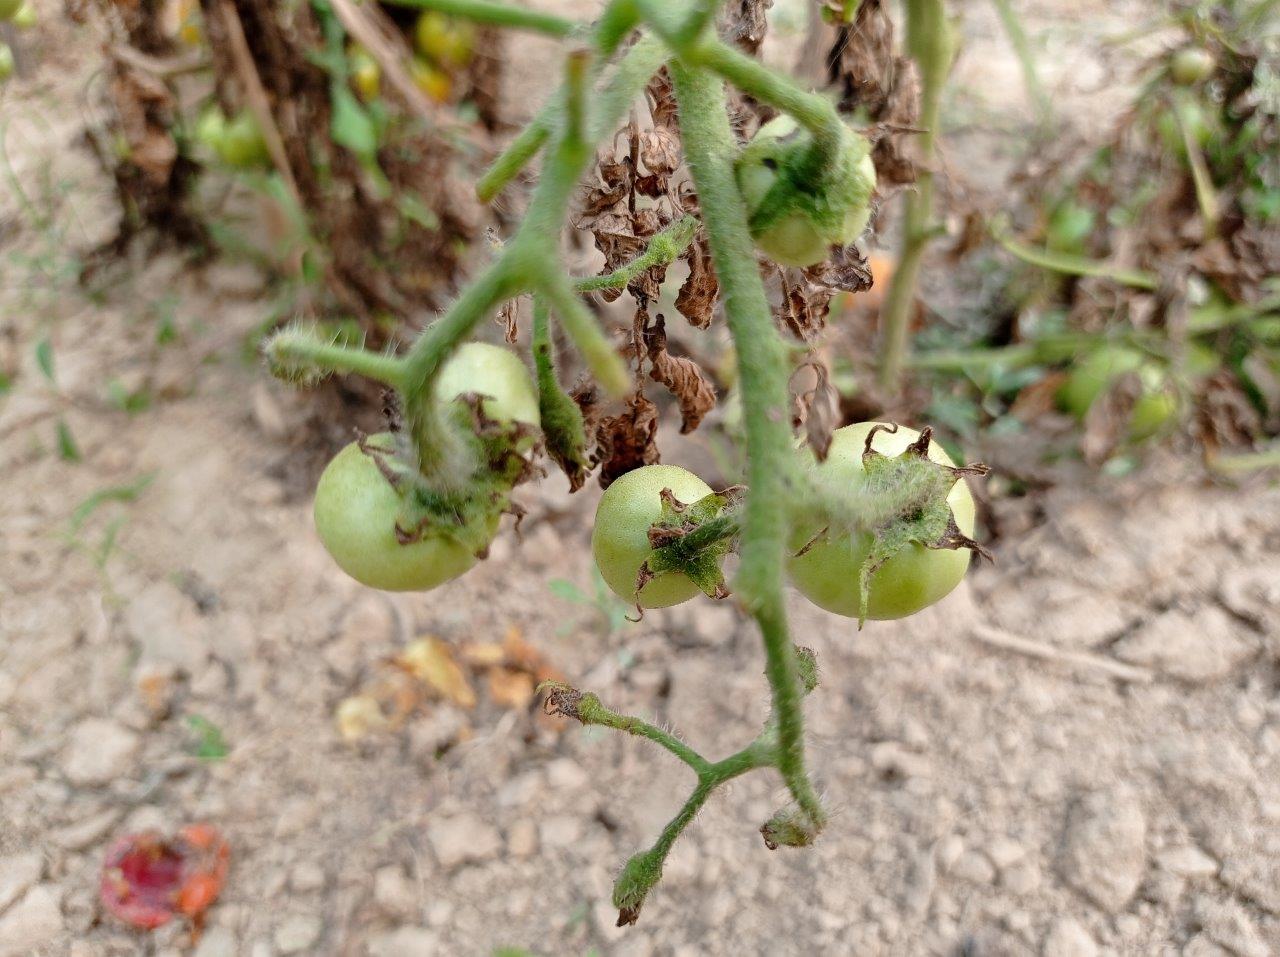
Maturity: Immature